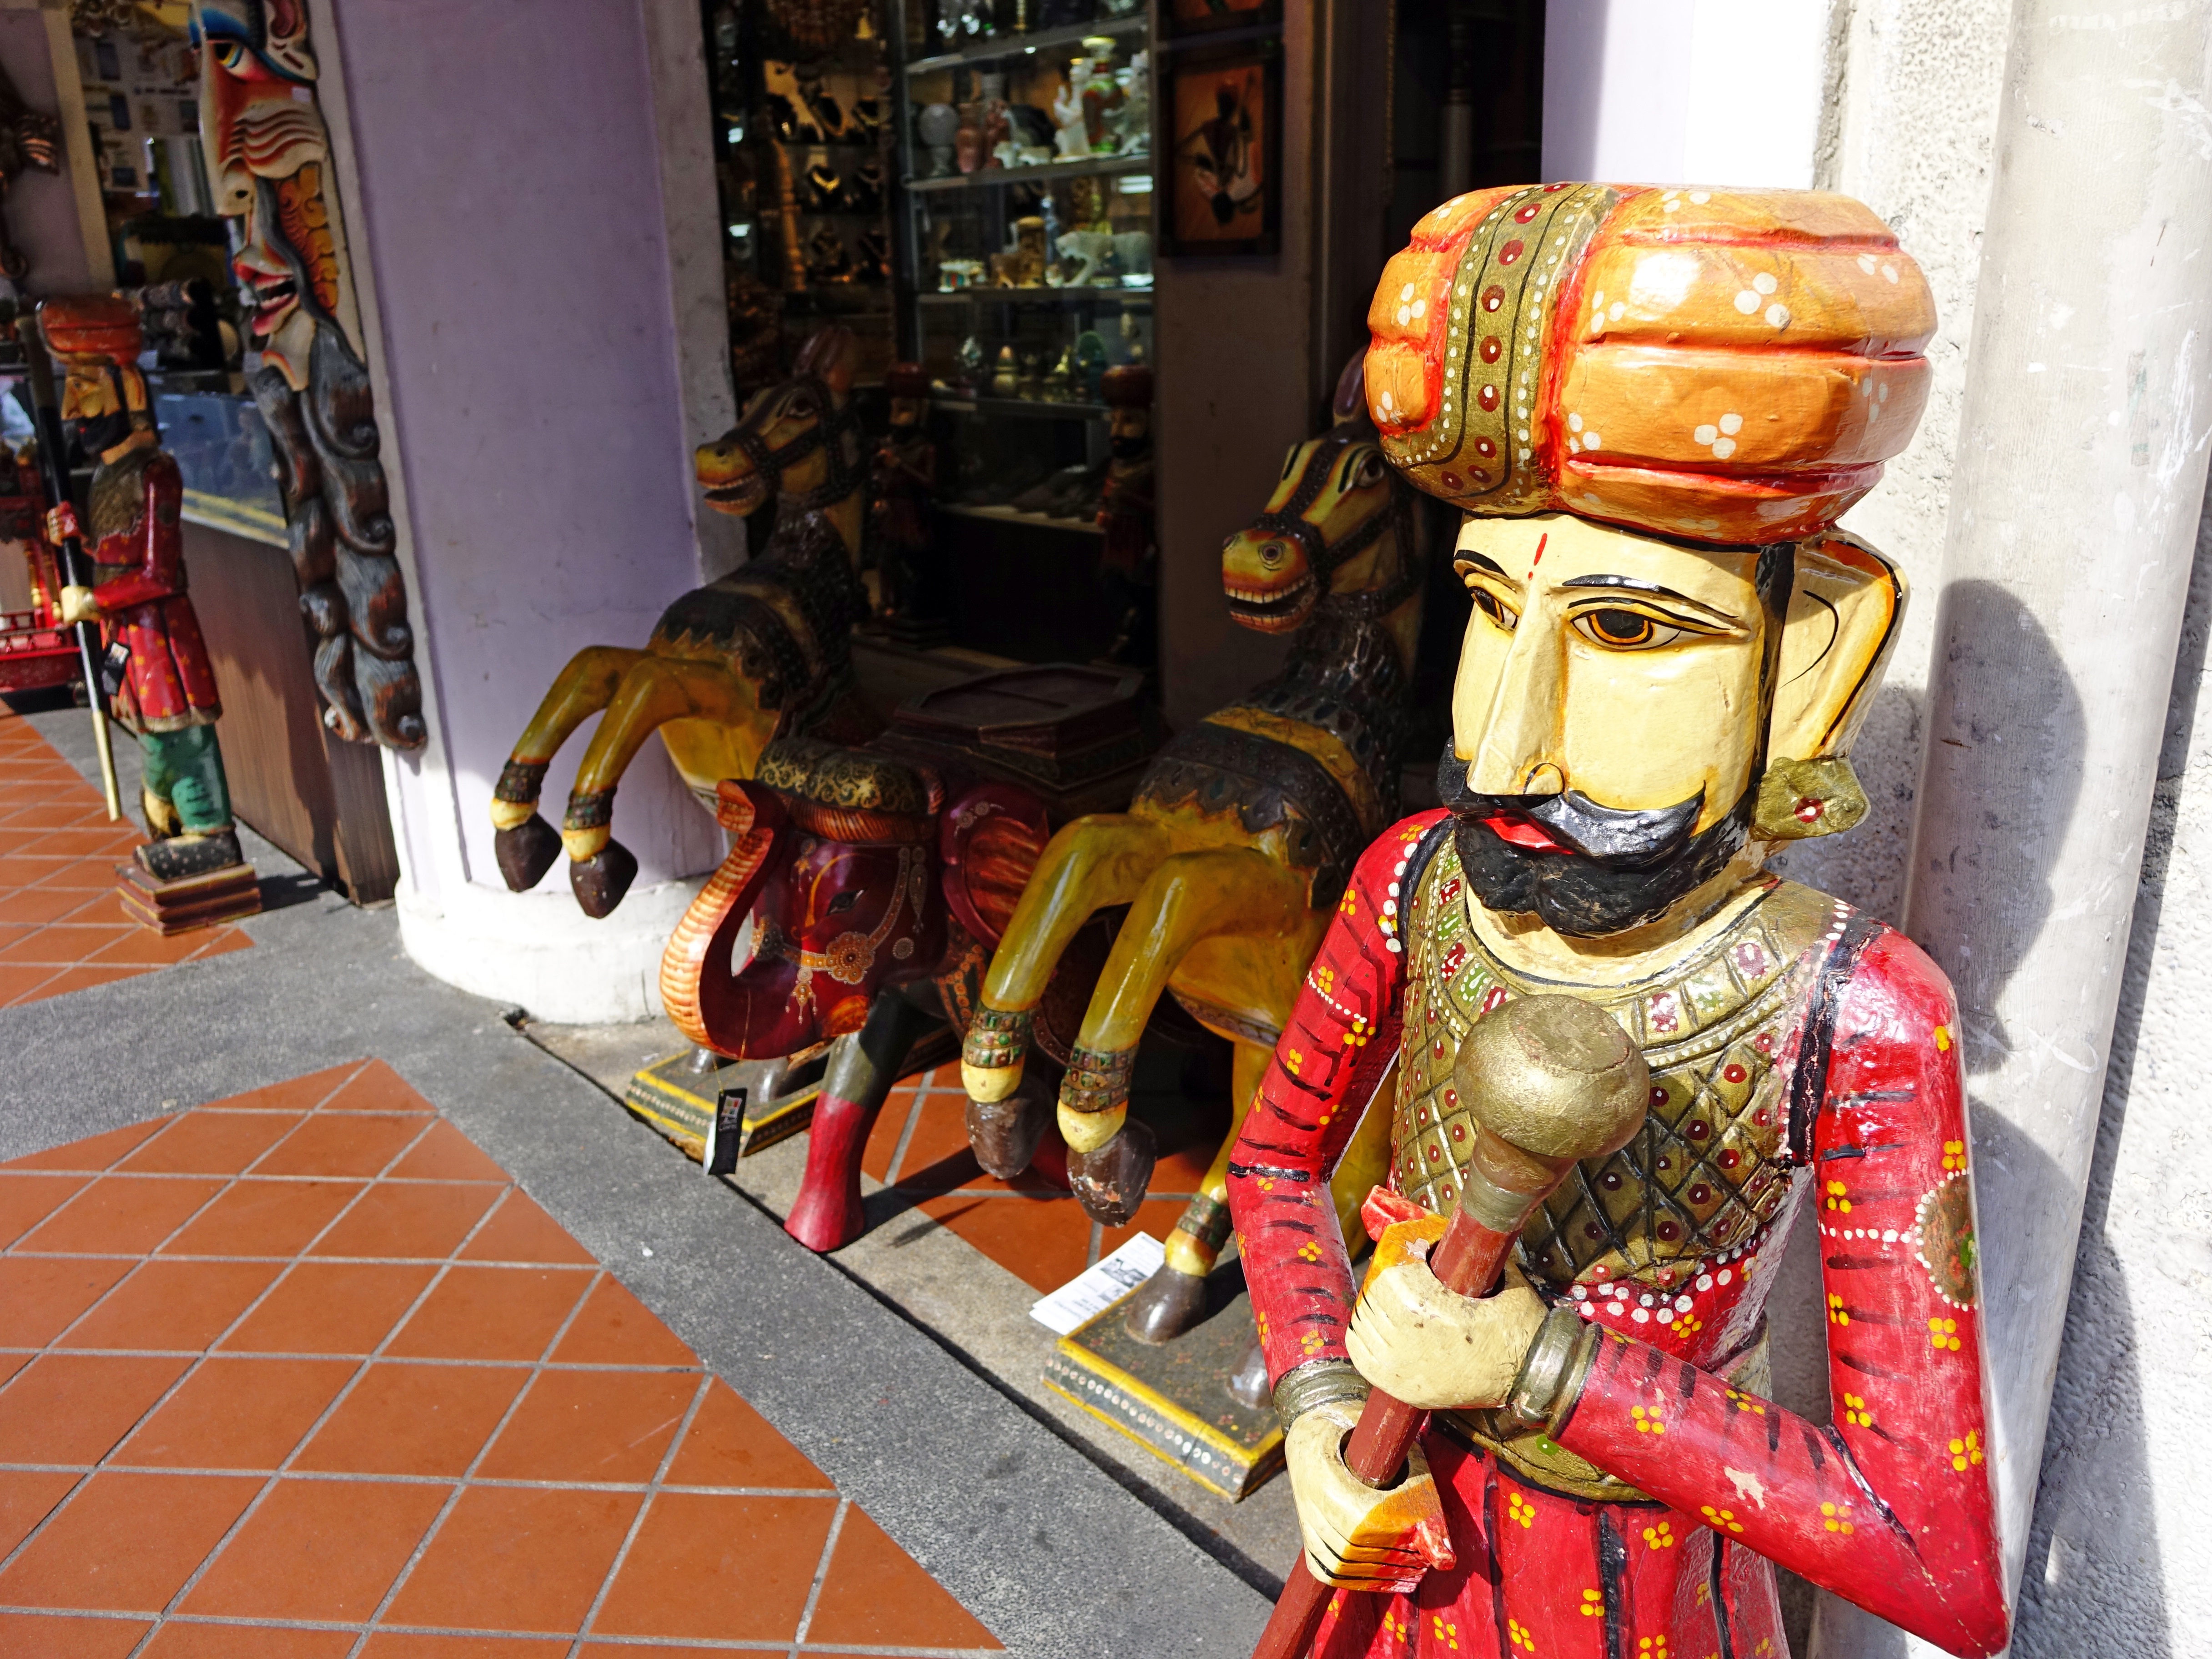
wood, shop, colourful, machine, tourism, toy, india, action figure, singapore, comics, traditional, handicrafts, hand made, craving